Sky position (RA, Dec in degrees): 146.03, 2.894
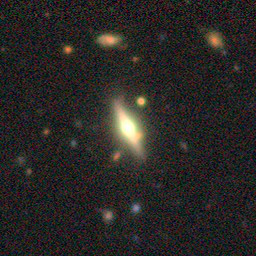
Galaxy morphology: Edge-on Galaxies with Bulge